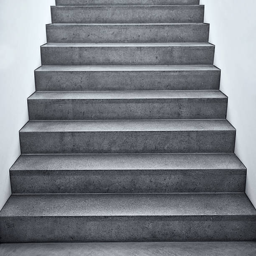
flight of stairs in a building